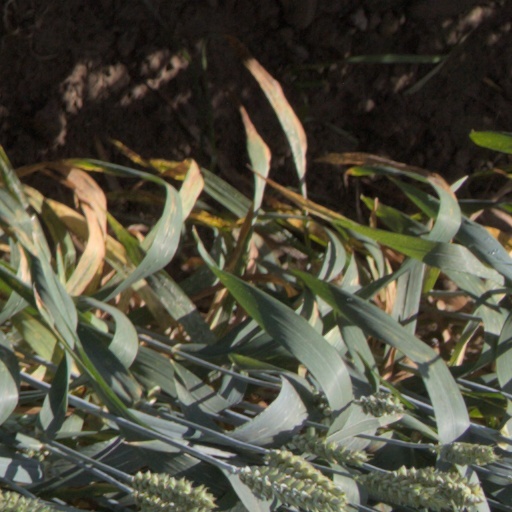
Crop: wheat